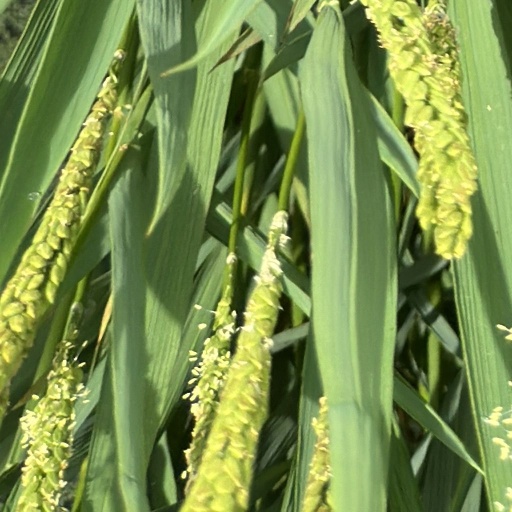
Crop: rice